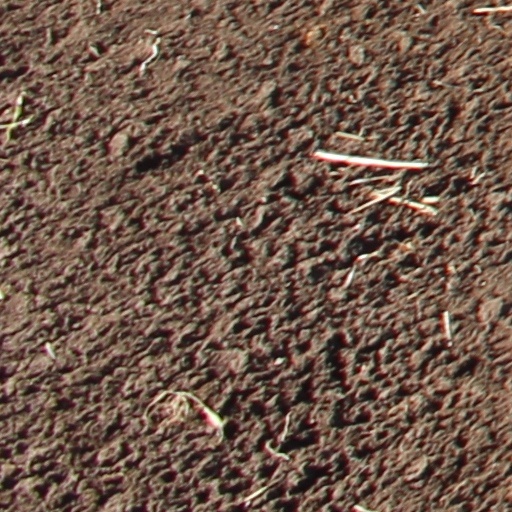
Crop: wheat